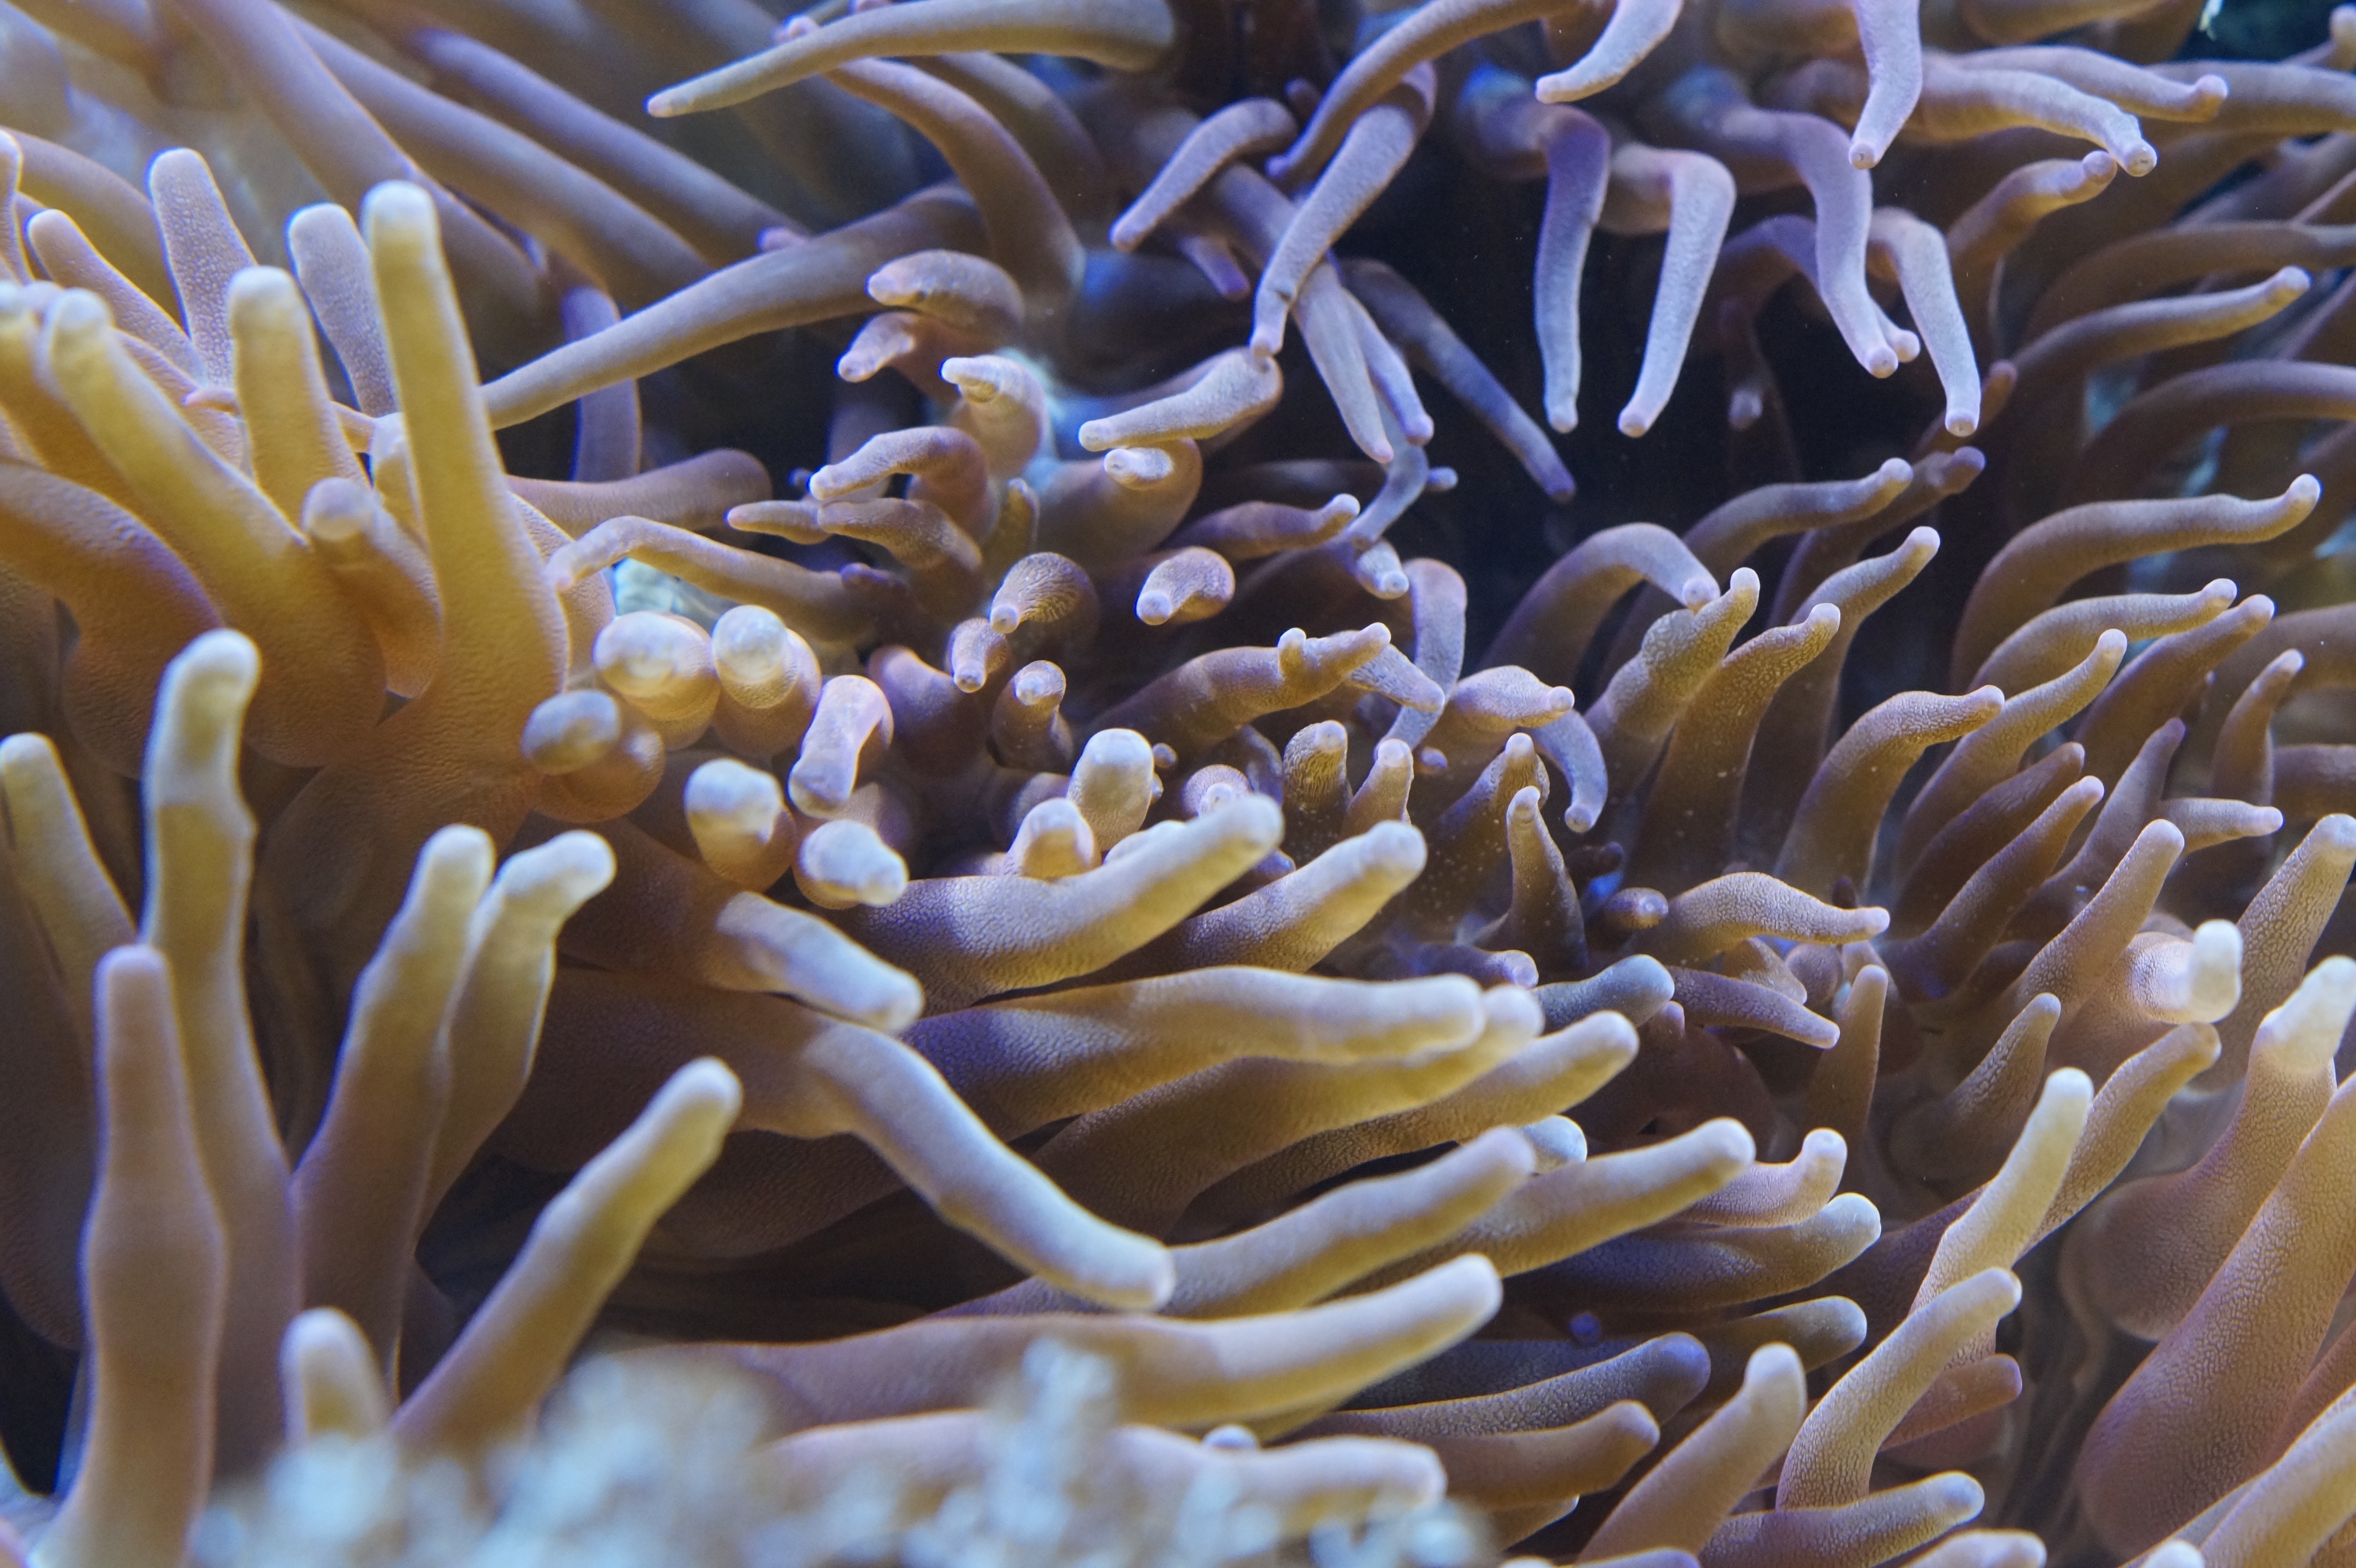
sea, water, nature, ocean, structure, underwater, biology, fish, sea animal, coral, coral reef, invertebrate, reef, mollusk, aquarium, cnidaria, creature, exotic, tentacles, anemones, anemone, aquatic animals, underwater world, meeresbewohner, macro photography, organism, water creature, anemone fish, sea anemones, sea anemone, marine biology, coral reef fish, marine invertebrates, pomacentridae, stony coral